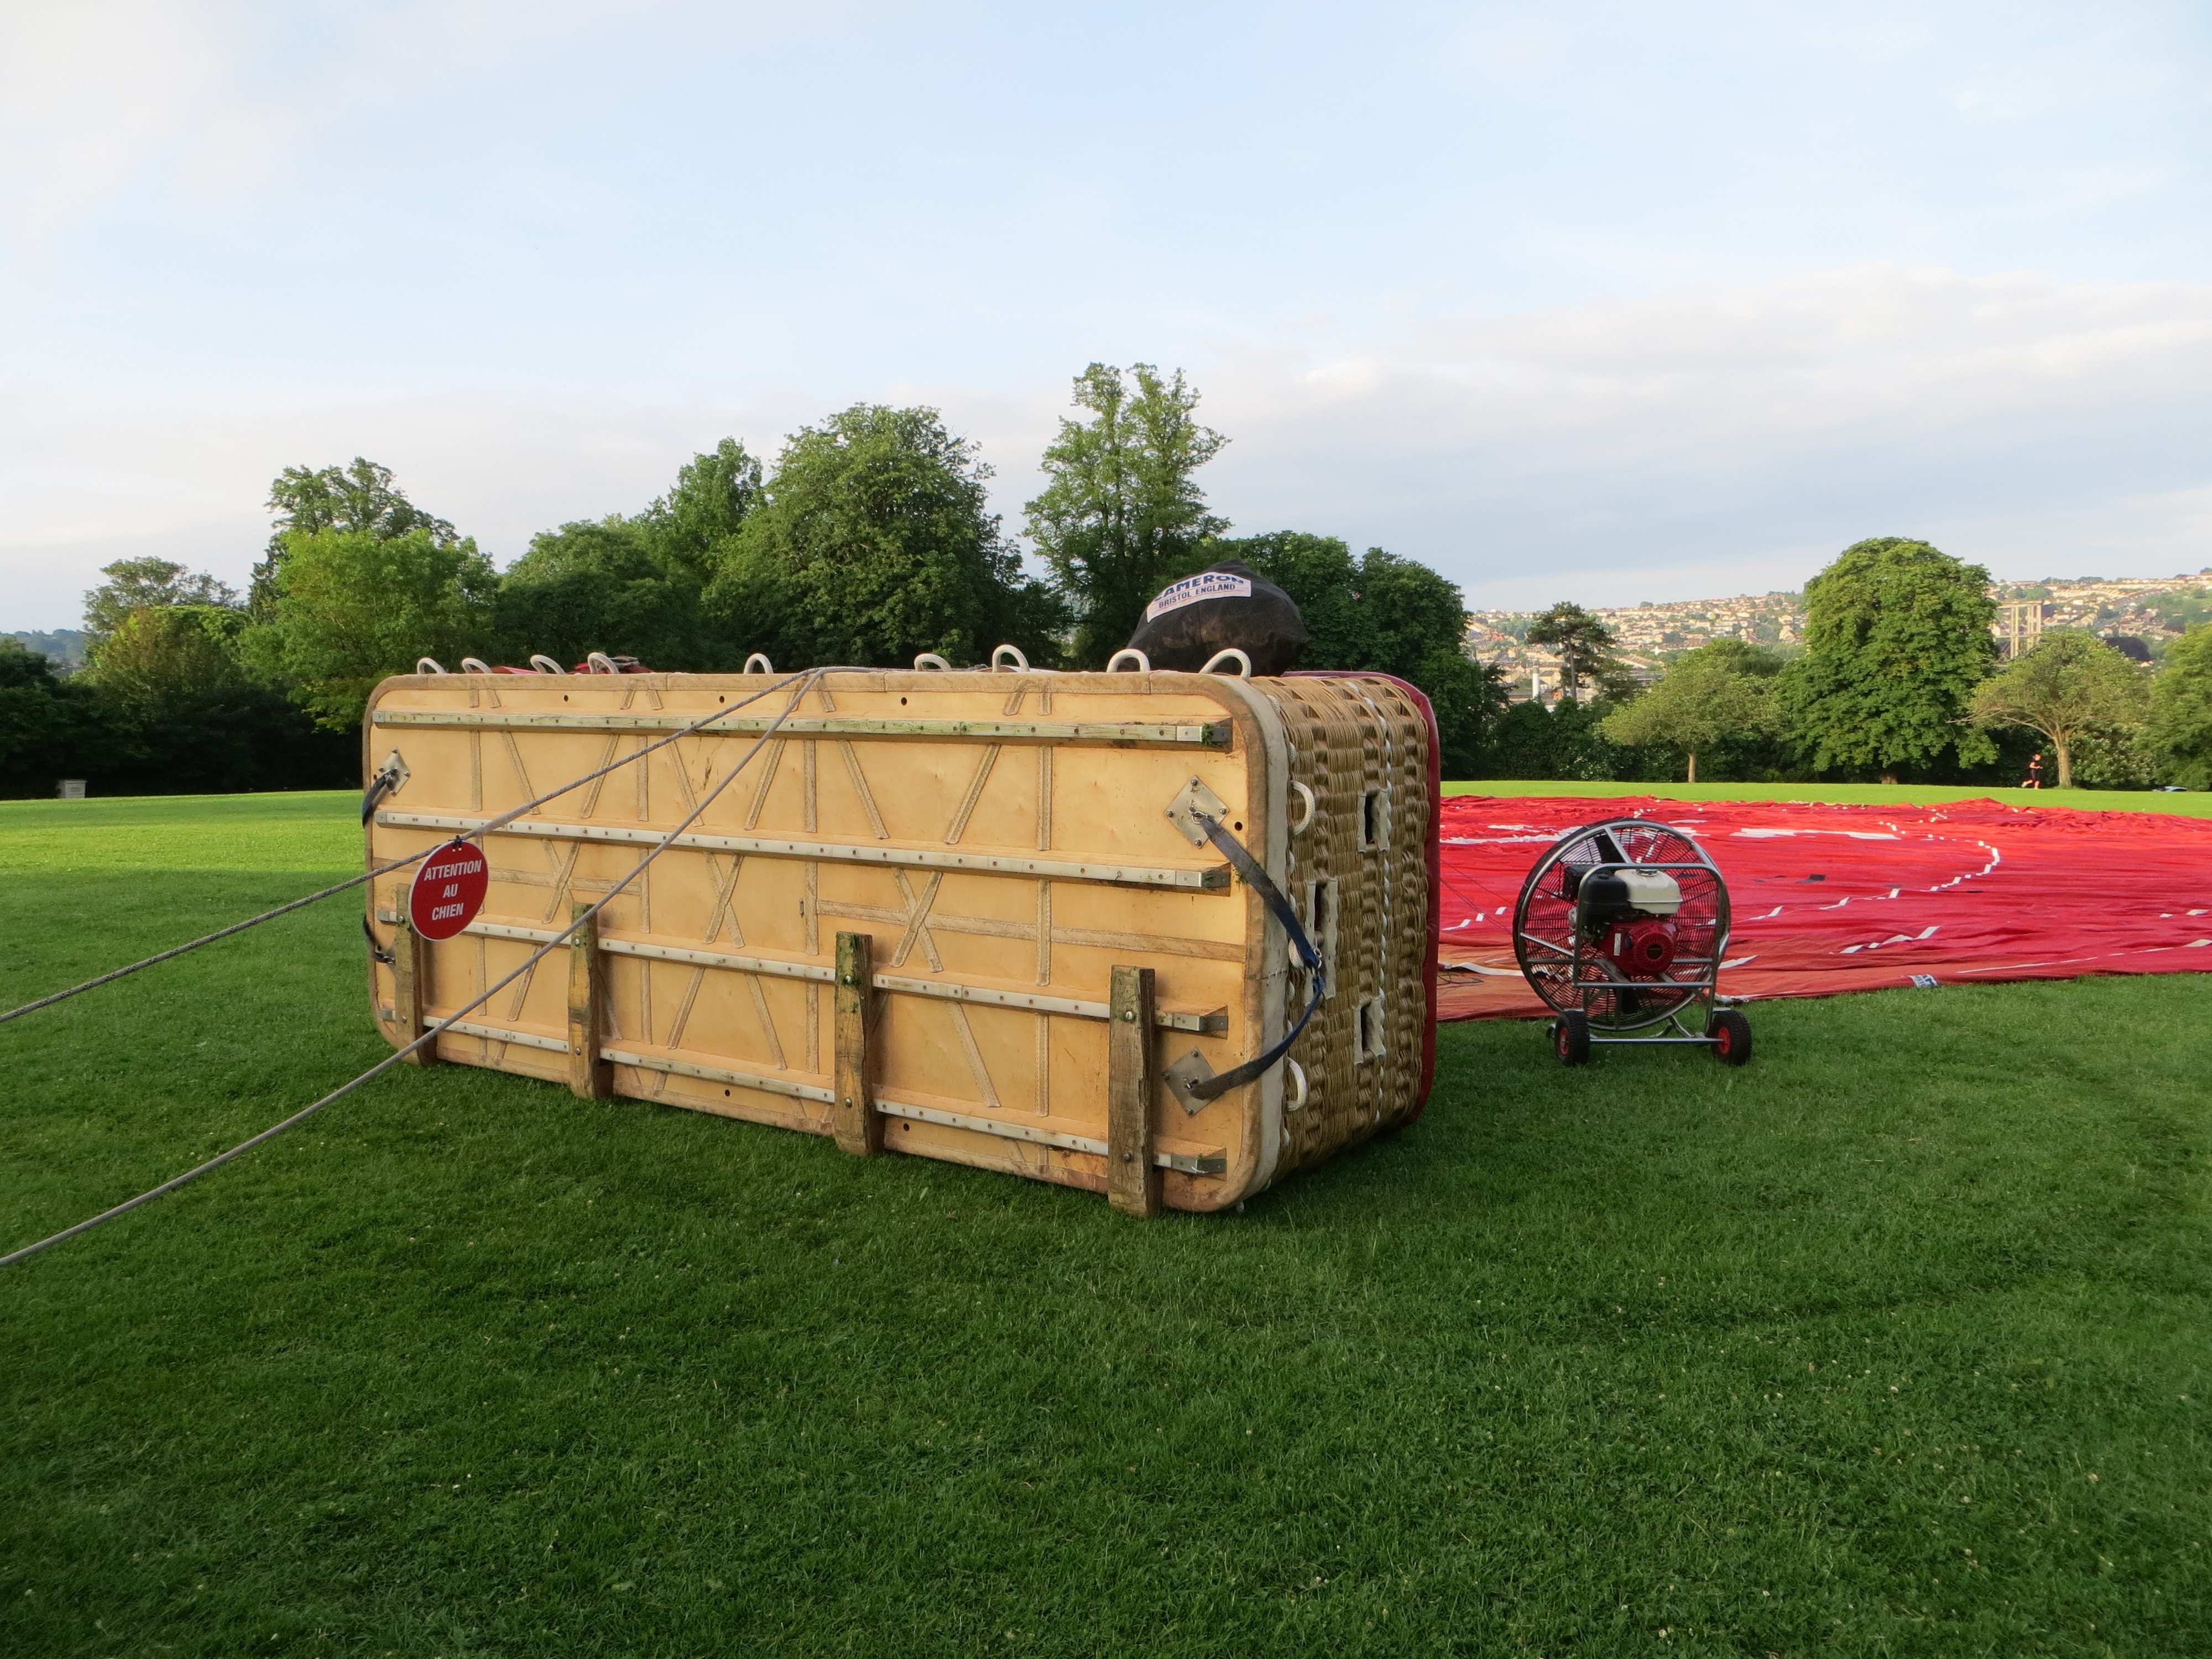
grass, hay, field, farm, lawn, balloon, hot air balloon, vehicle, backyard, agriculture, basket, bath, man made object